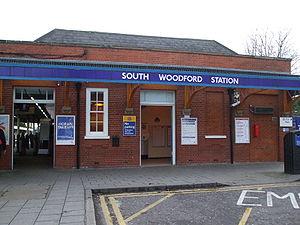
South Woodford est une station du métro de Londres à South Woodford dans le borough londonien de Redbridge. Elle est située sur la Central line.